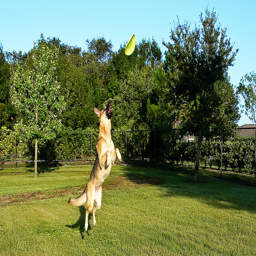
A dog jumping to catch a frisbee in the grass
A dog jumping to catch a frisbee on a public lawn.
A large German Shepherd dog is attempting to catch a frisbee.
A dog jumping to catch a flying frisbee in a yard.
German shepherd leaping off lawn for yellow frisbee